Tropical cyclones in 2015

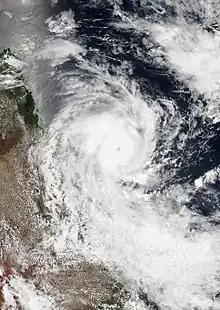
Cyclone Marcia

January was very active, with thirteen storms forming, seven receiving a name. The month kicked off in the Australian basin with the formation of 05U, 06U, 07U, and 08U. However, no storms have been named. In the southern pacific, cyclones Niko and Ola formed, as well as an additional disturbance. Niko impacted French Polynesia and Ola impacted New Caledonia and Australia's Lord Howe Island. In the South-West Indian Ocean, Cyclones Bansi and Eunice, as well as Tropical Storms Chedza and Diamondra formed, with Bansi and Eunice becoming Very Intense Tropical Cyclones, with Bansi impacting the Mascarene Islands. In the Western Pacific, Tropical Storm Mekkhala formed, and impacted Yap State and the Philippines. An additional depression also formed.